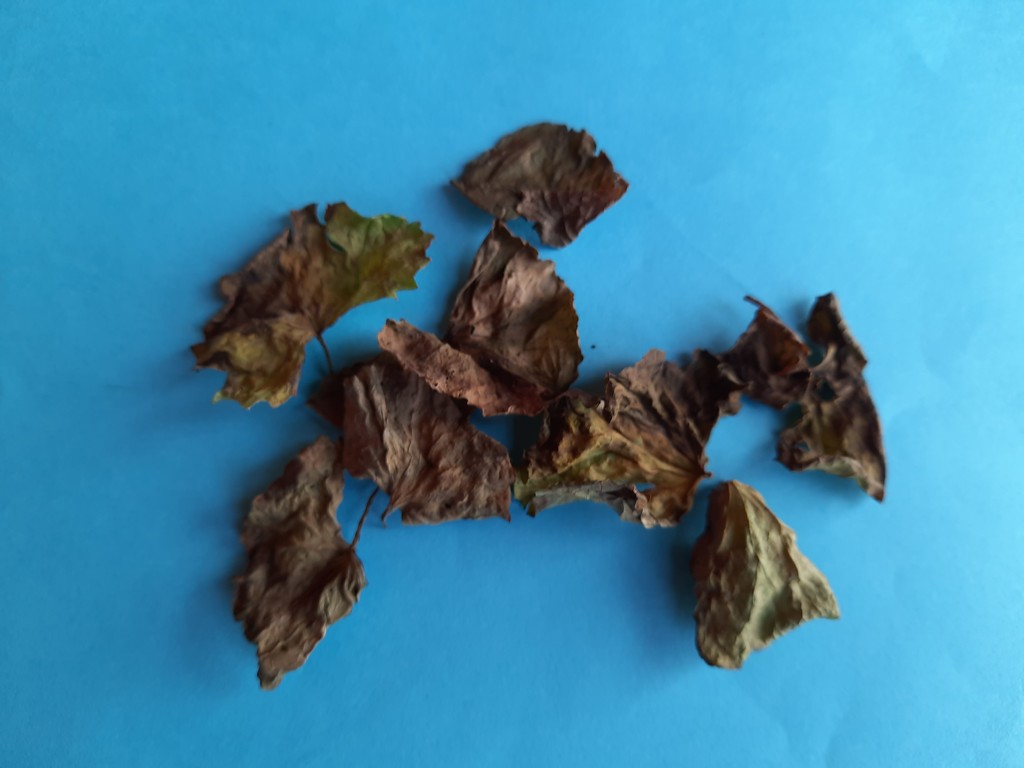
Label: Dried